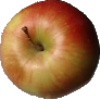
Label: Apple Red 2